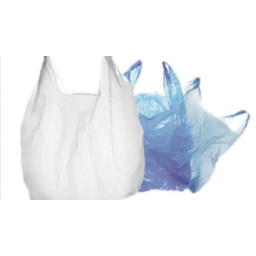
Label: plasticbags